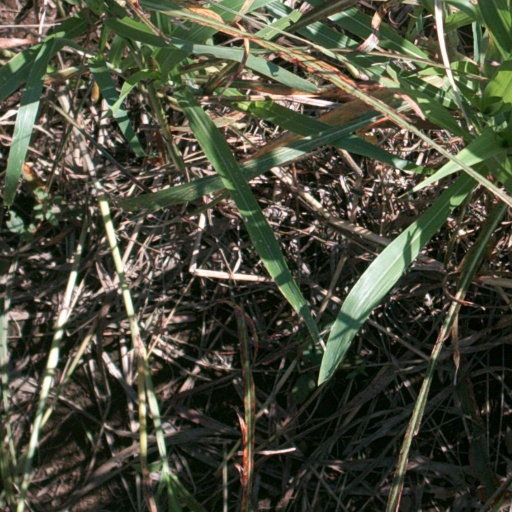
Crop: sorghum